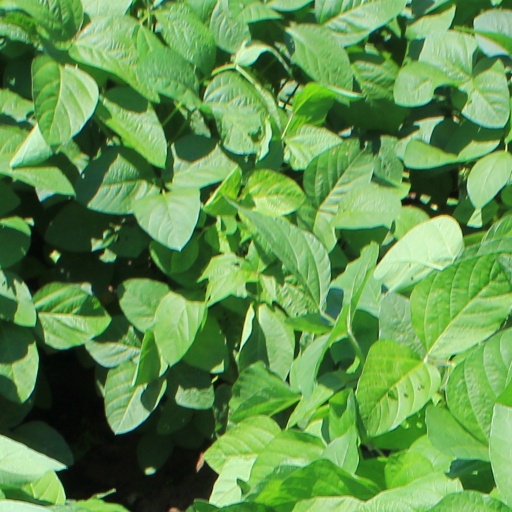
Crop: soybean